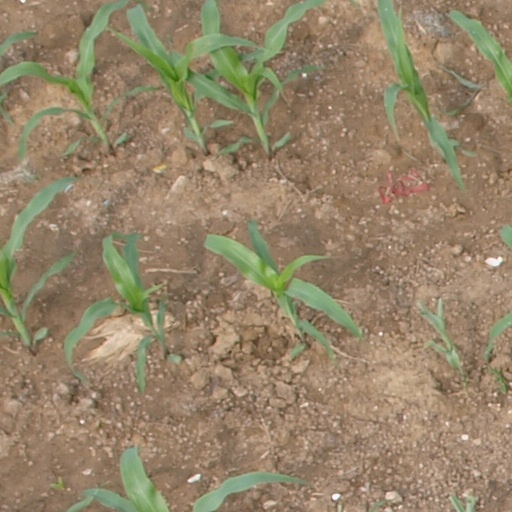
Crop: maize; corn